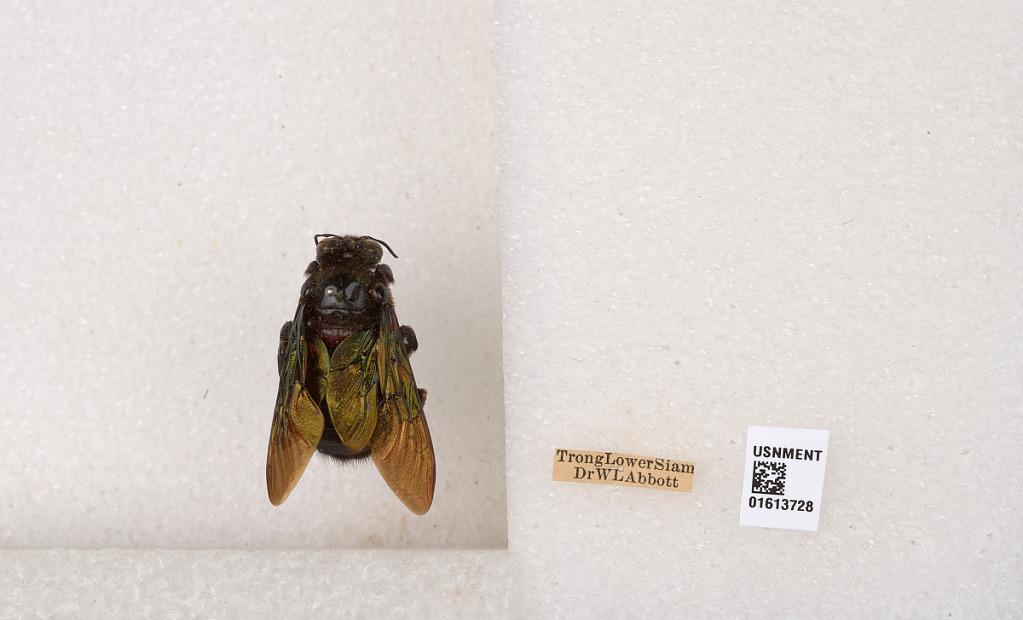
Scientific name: Xylocopa (Biluna) tranquebarorum tranquebarorum (Swederus)
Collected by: W. Abbott
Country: Thailand
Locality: Trong